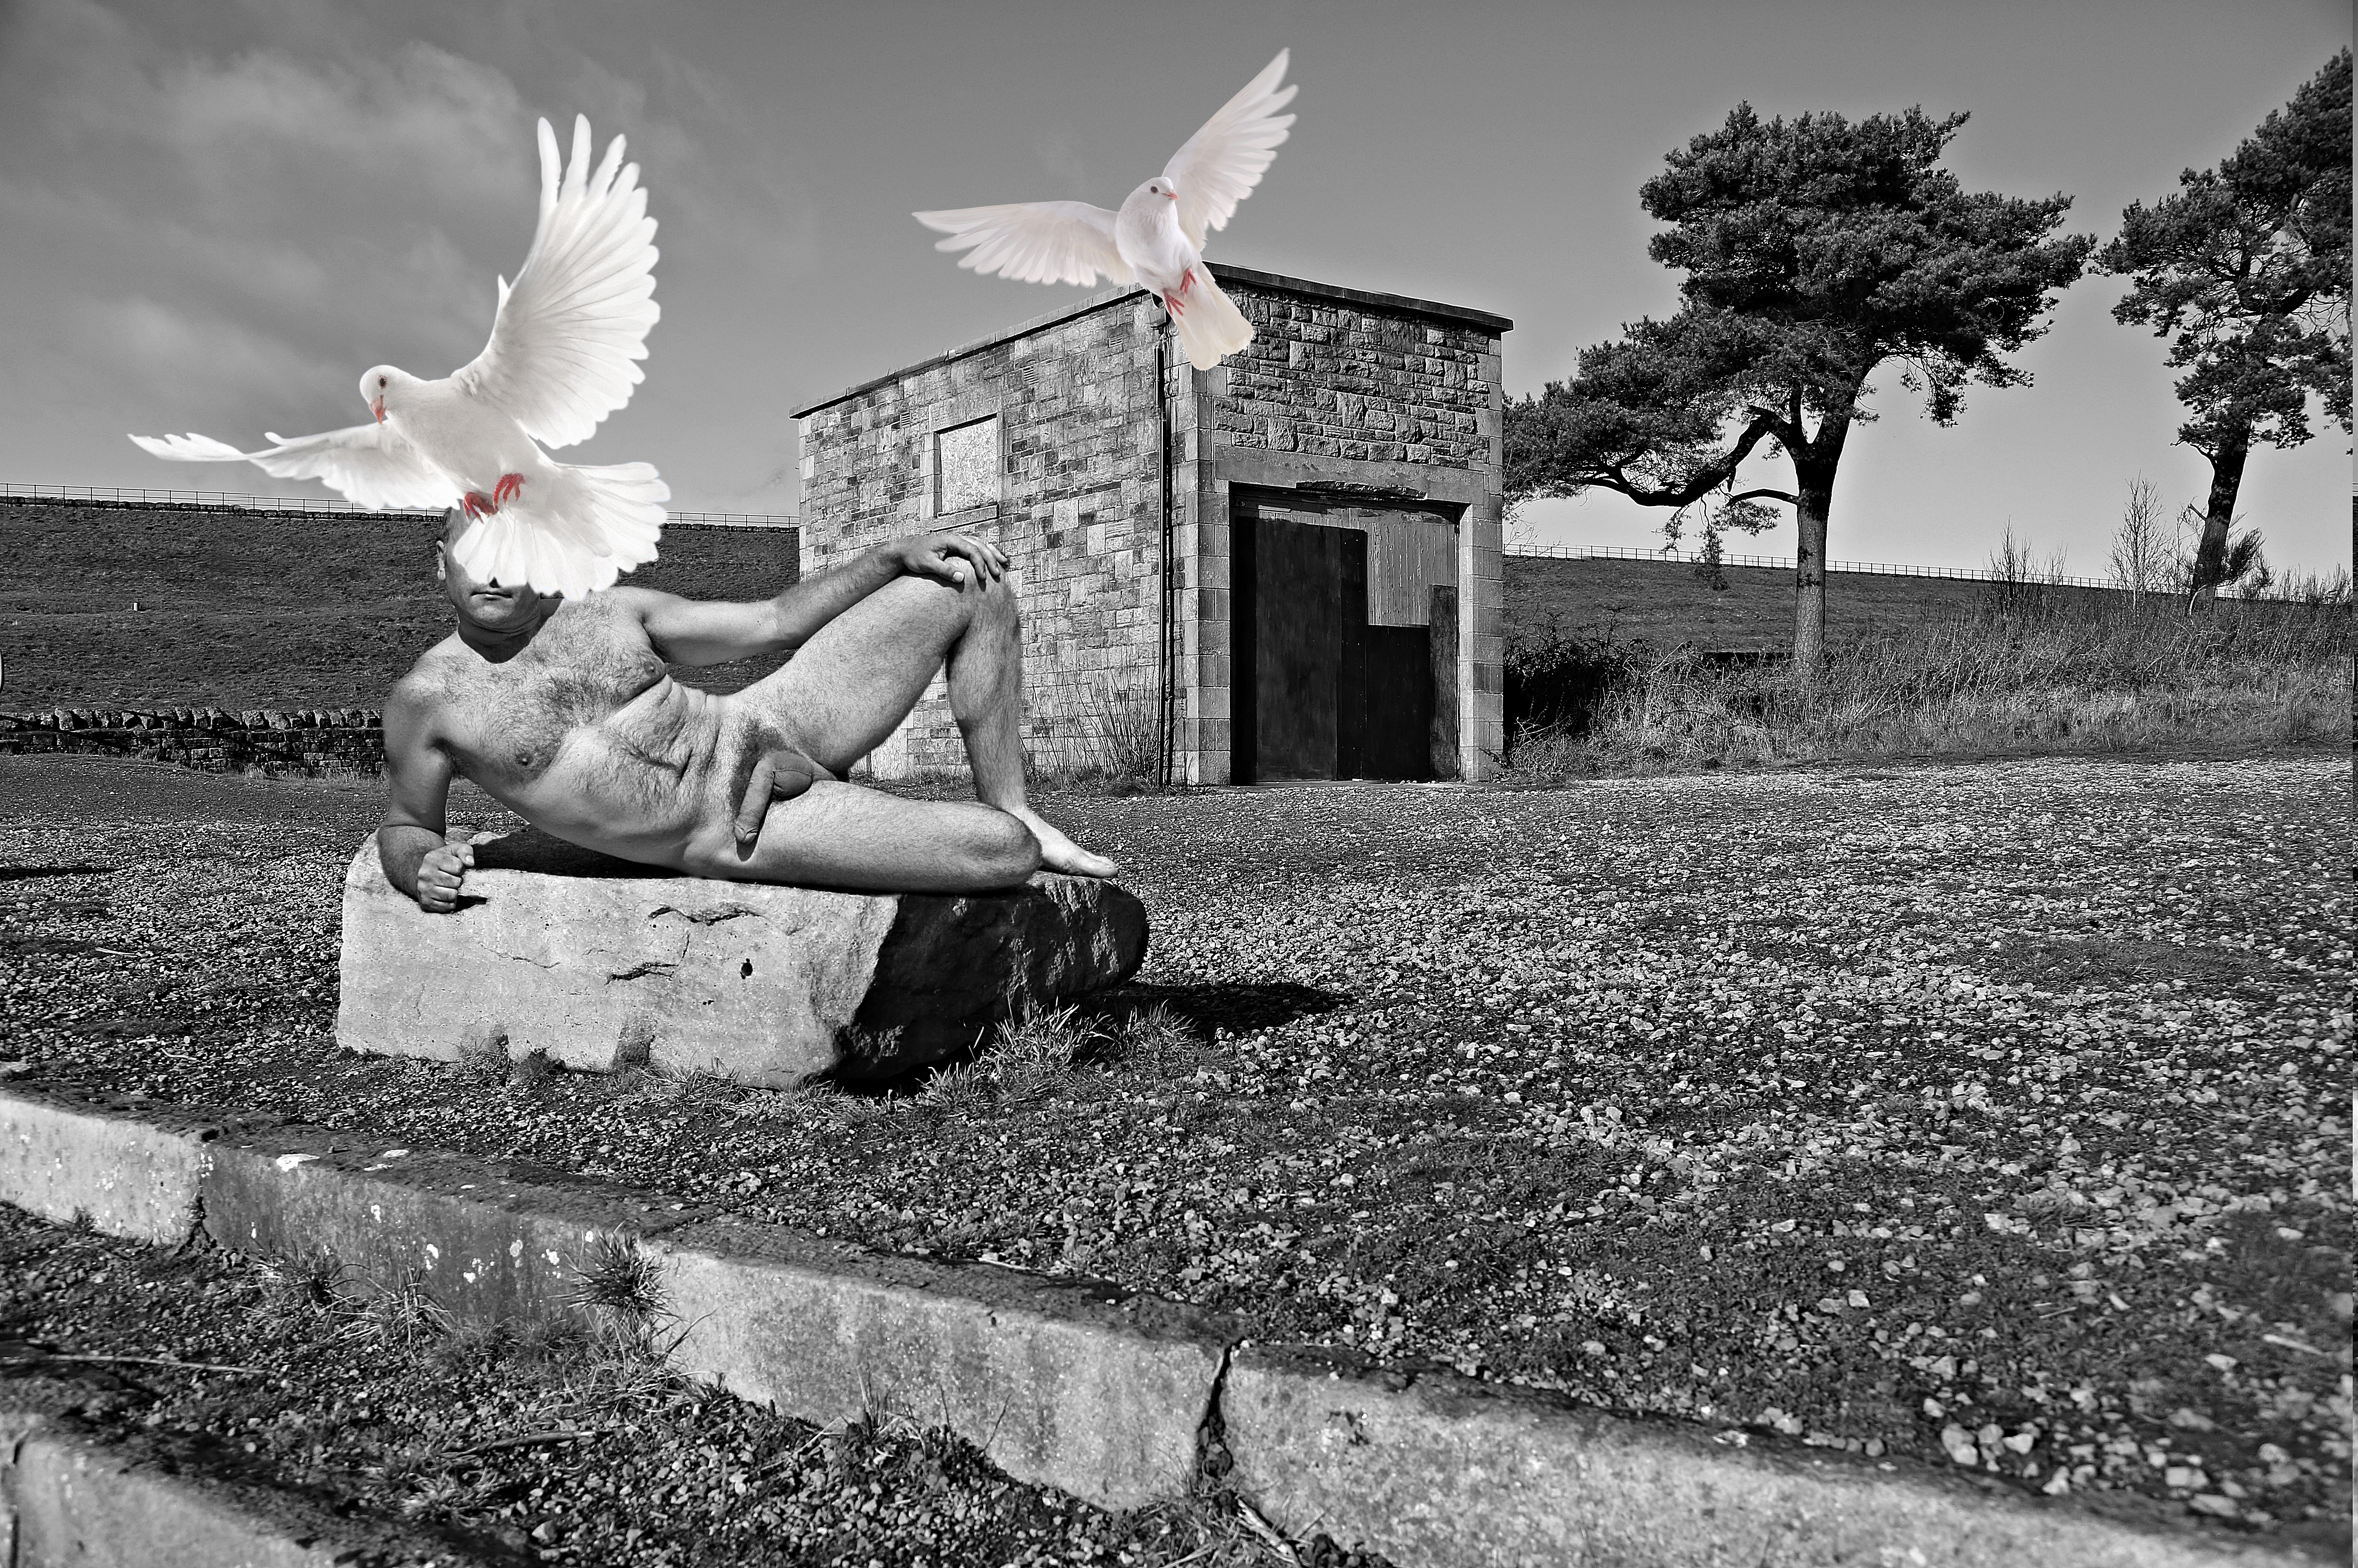
nude, male, white, black, black and white, wing, sky, photography, monochrome, monochrome photography, stock photography, leg, grass, tree, wind, style, art